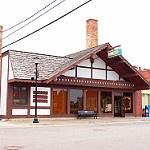
Label: buildings